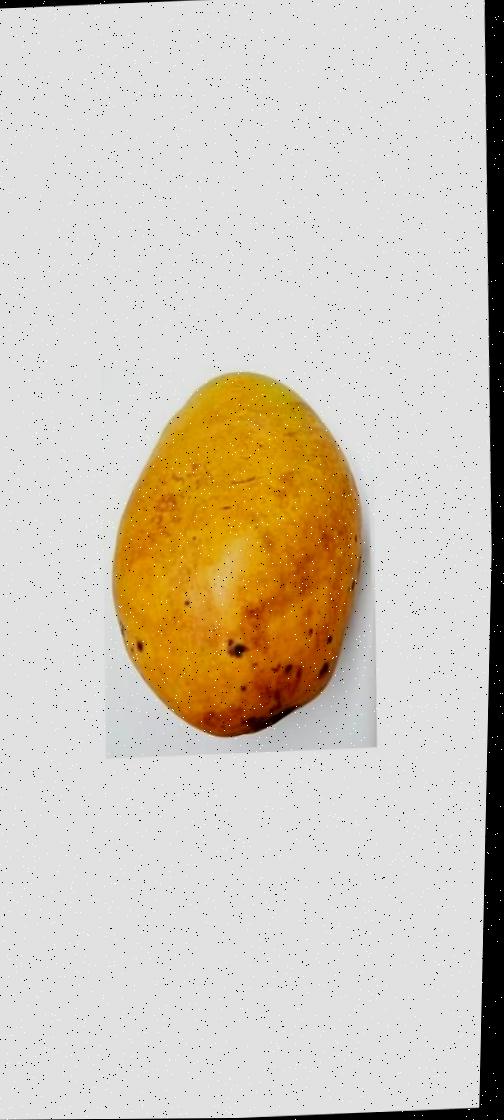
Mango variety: Bari-11